Green flash

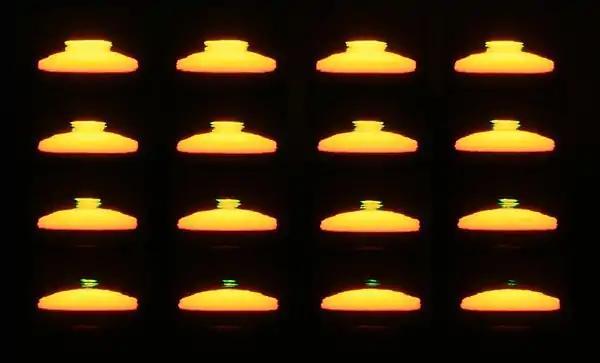
The development of a green flash at sunset in San Francisco

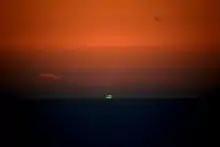
A green flash in Santa Cruz, California

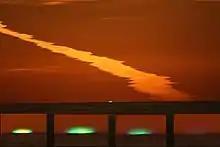
The stages of a green flash

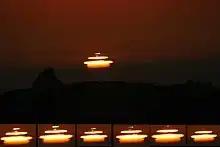
A mock-mirage green flash observed in San Francisco, California

The green flash and green ray are meteorological optical phenomena that sometimes occur transiently around the moment of sunset or sunrise. When the conditions are right, a distinct green spot is briefly visible above the Sun's upper limb; the green appearance usually lasts for no more than two seconds. Rarely, the green flash can resemble a green ray shooting up from the sunset or sunrise point.